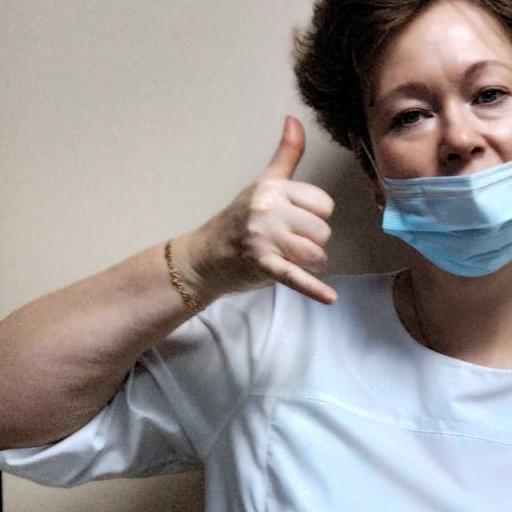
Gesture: call